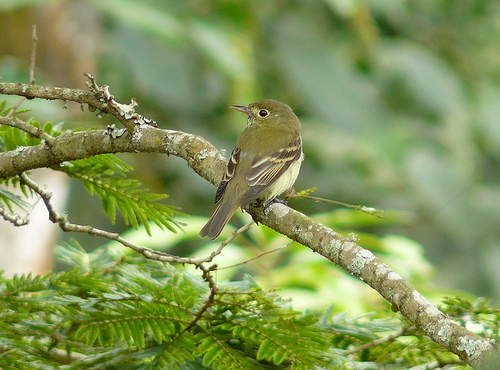
this is a small bird with green back and head with a prominent eye and striped feathers with white belly.
this bird has a brown crown, white wingbars, and a long bill.
the bird is small with a white belly and black and white wingbars.
this bird is brown and white in color with a skinny beak, and brown eye rings.
this bird is brown with white on its chest and has a long, pointy beak.
this is a green bird with dark gray wings and a light colored belly.
this bird is small with a creamy yellow belly, olive back and grey wings that have yellowish wing bars and a grey tail.
this bird has wings that are brown and has a white belly
this bird has a white breast coloration including a light yellow eyering color
this bird has a greyish green body, with dark brown wings with yellow hued wingbars.
Species: Acadian Flycatcher